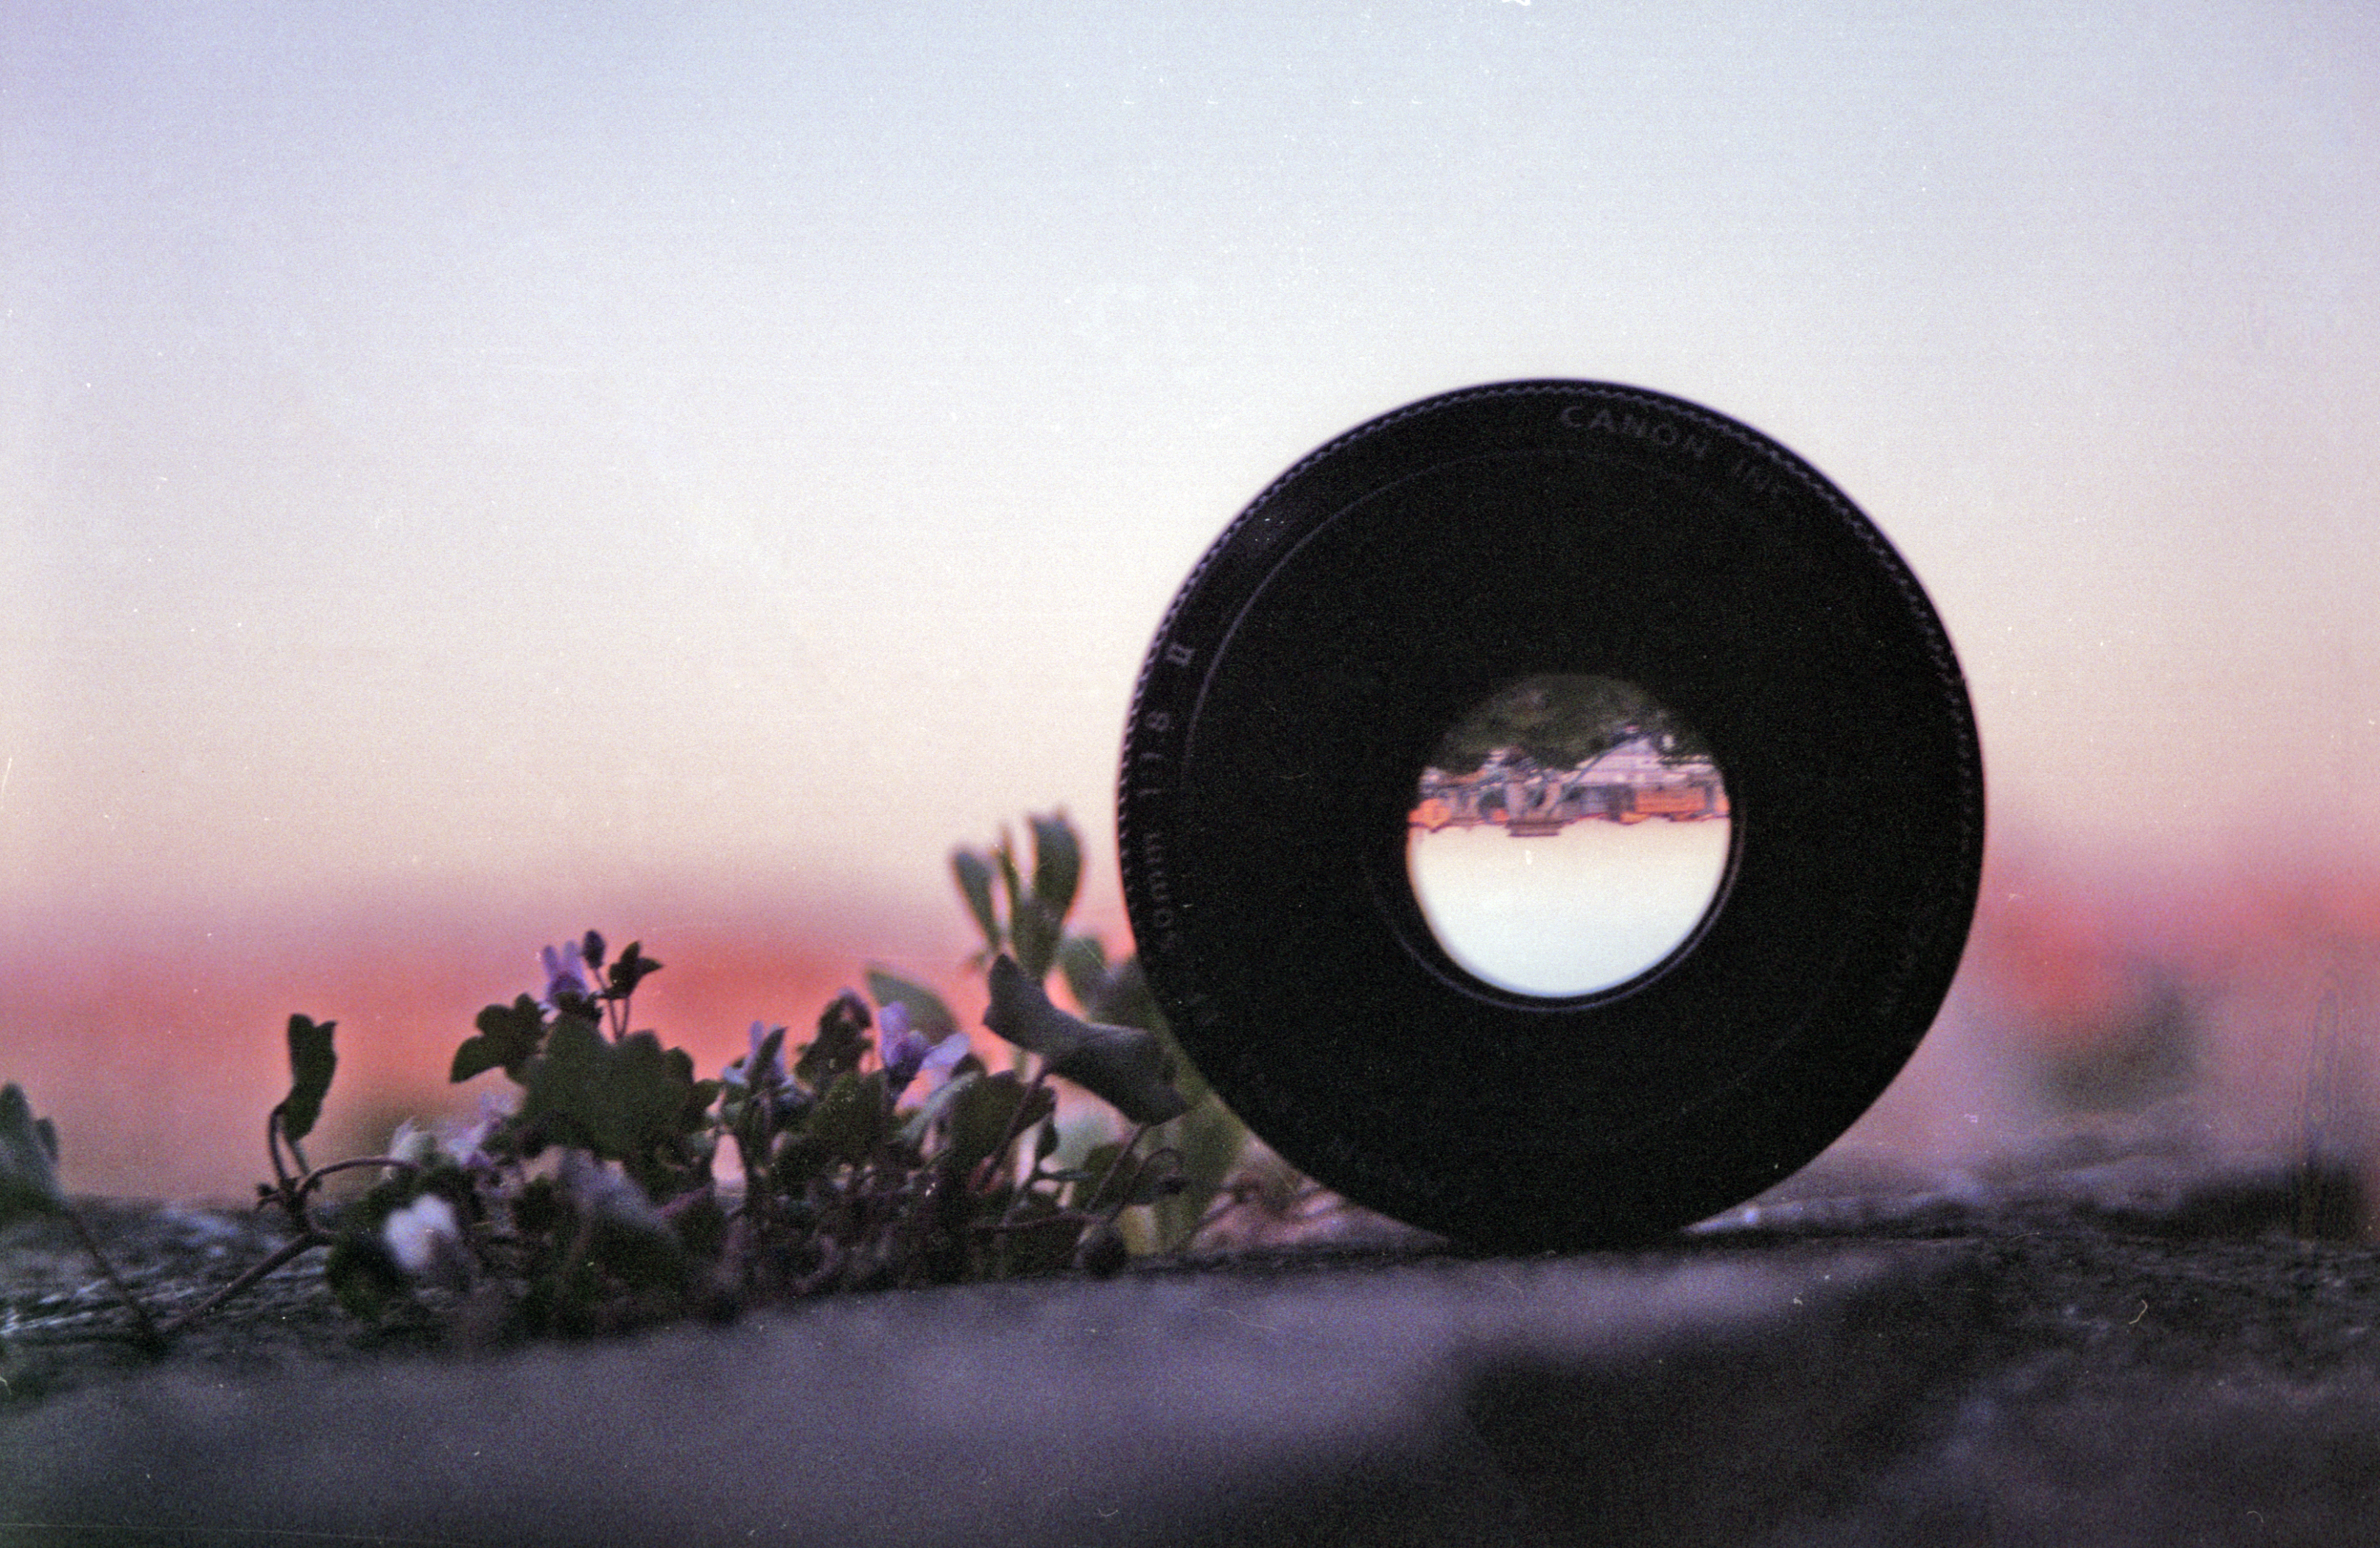
light, sunset, photography, morning, color, black, circle, close up, shape, macro photography, atmosphere of earth